Great Britain national rugby league team

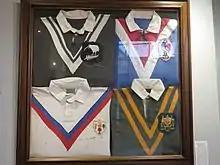
Great Britain (bottom left) were one of the four team to take part in the inaugural 1954 Rugby League World Cup

Prior to the 1957 World Cup held in Australia, Great Britain played three matches against France, alternating between venues in Great Britain and France. Great Britain won two and drew one of the fixtures: 45–12 Headingley Rugby Stadium, Leeds; 19–19 Stade Municipal, Toulouse; 29–14 Knowsley Road, St. Helens.